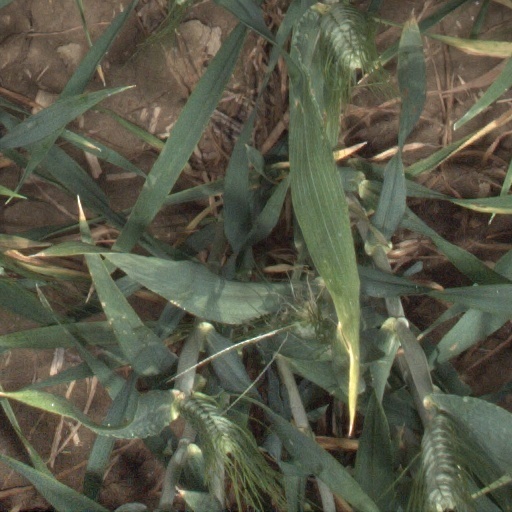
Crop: wheat